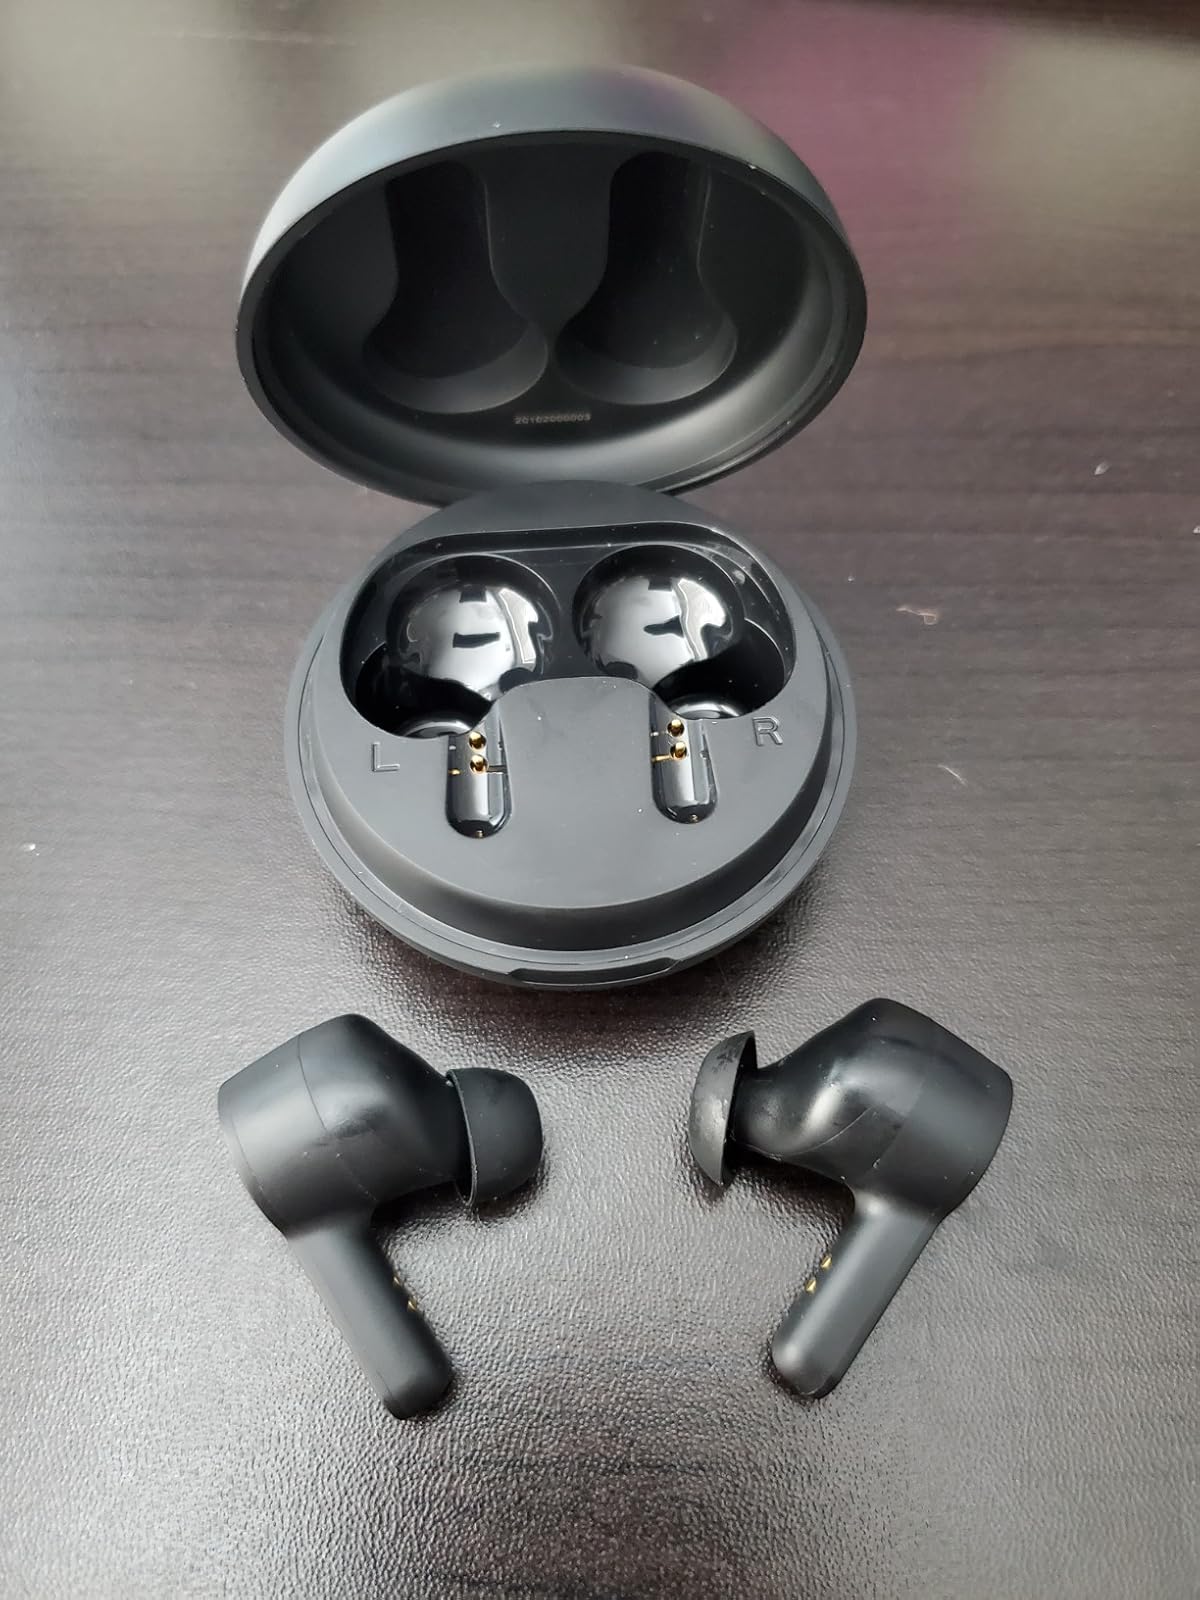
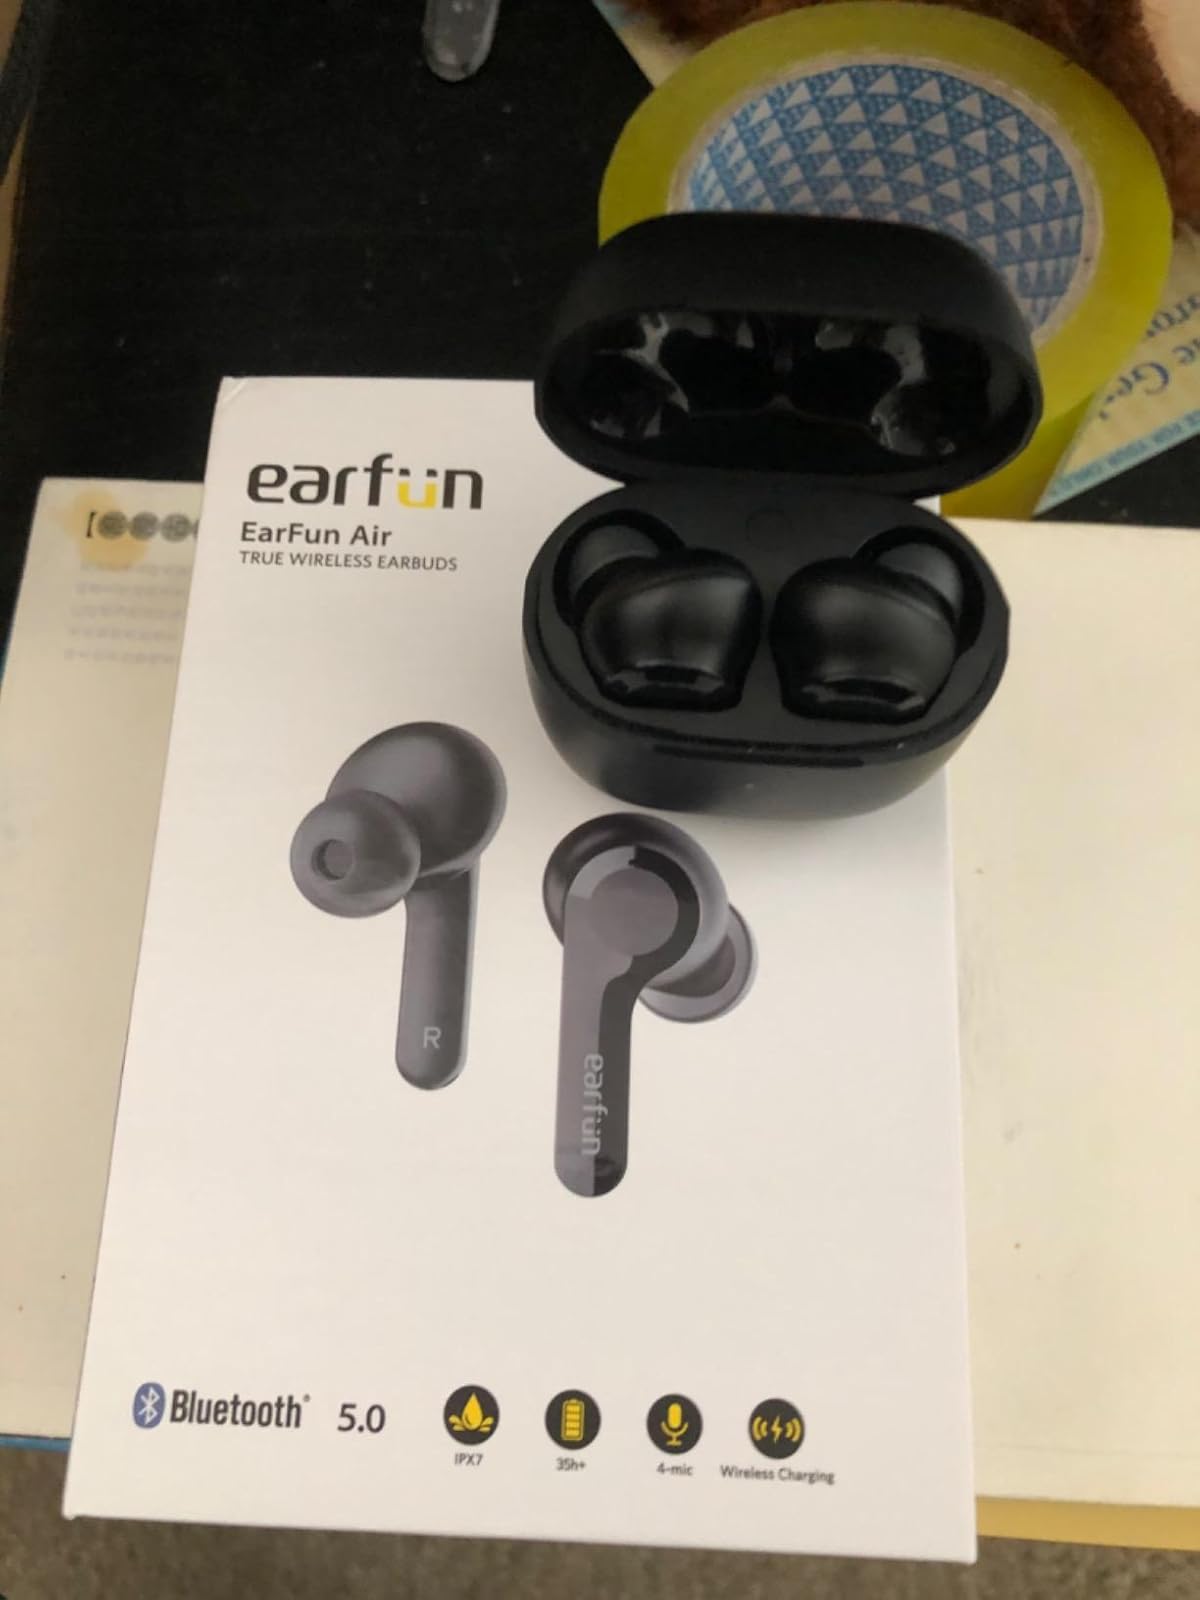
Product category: earbuds
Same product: no